Lead(II) oxide

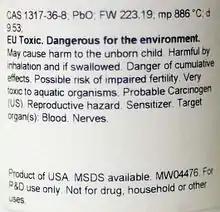

Lead oxide is toxic and irritating to skin, eyes, and respiratory tract. It affects gum tissue, the central nervous system, the kidneys, the blood, and the reproductive system. It can bioaccumulate in plants and in mammals.